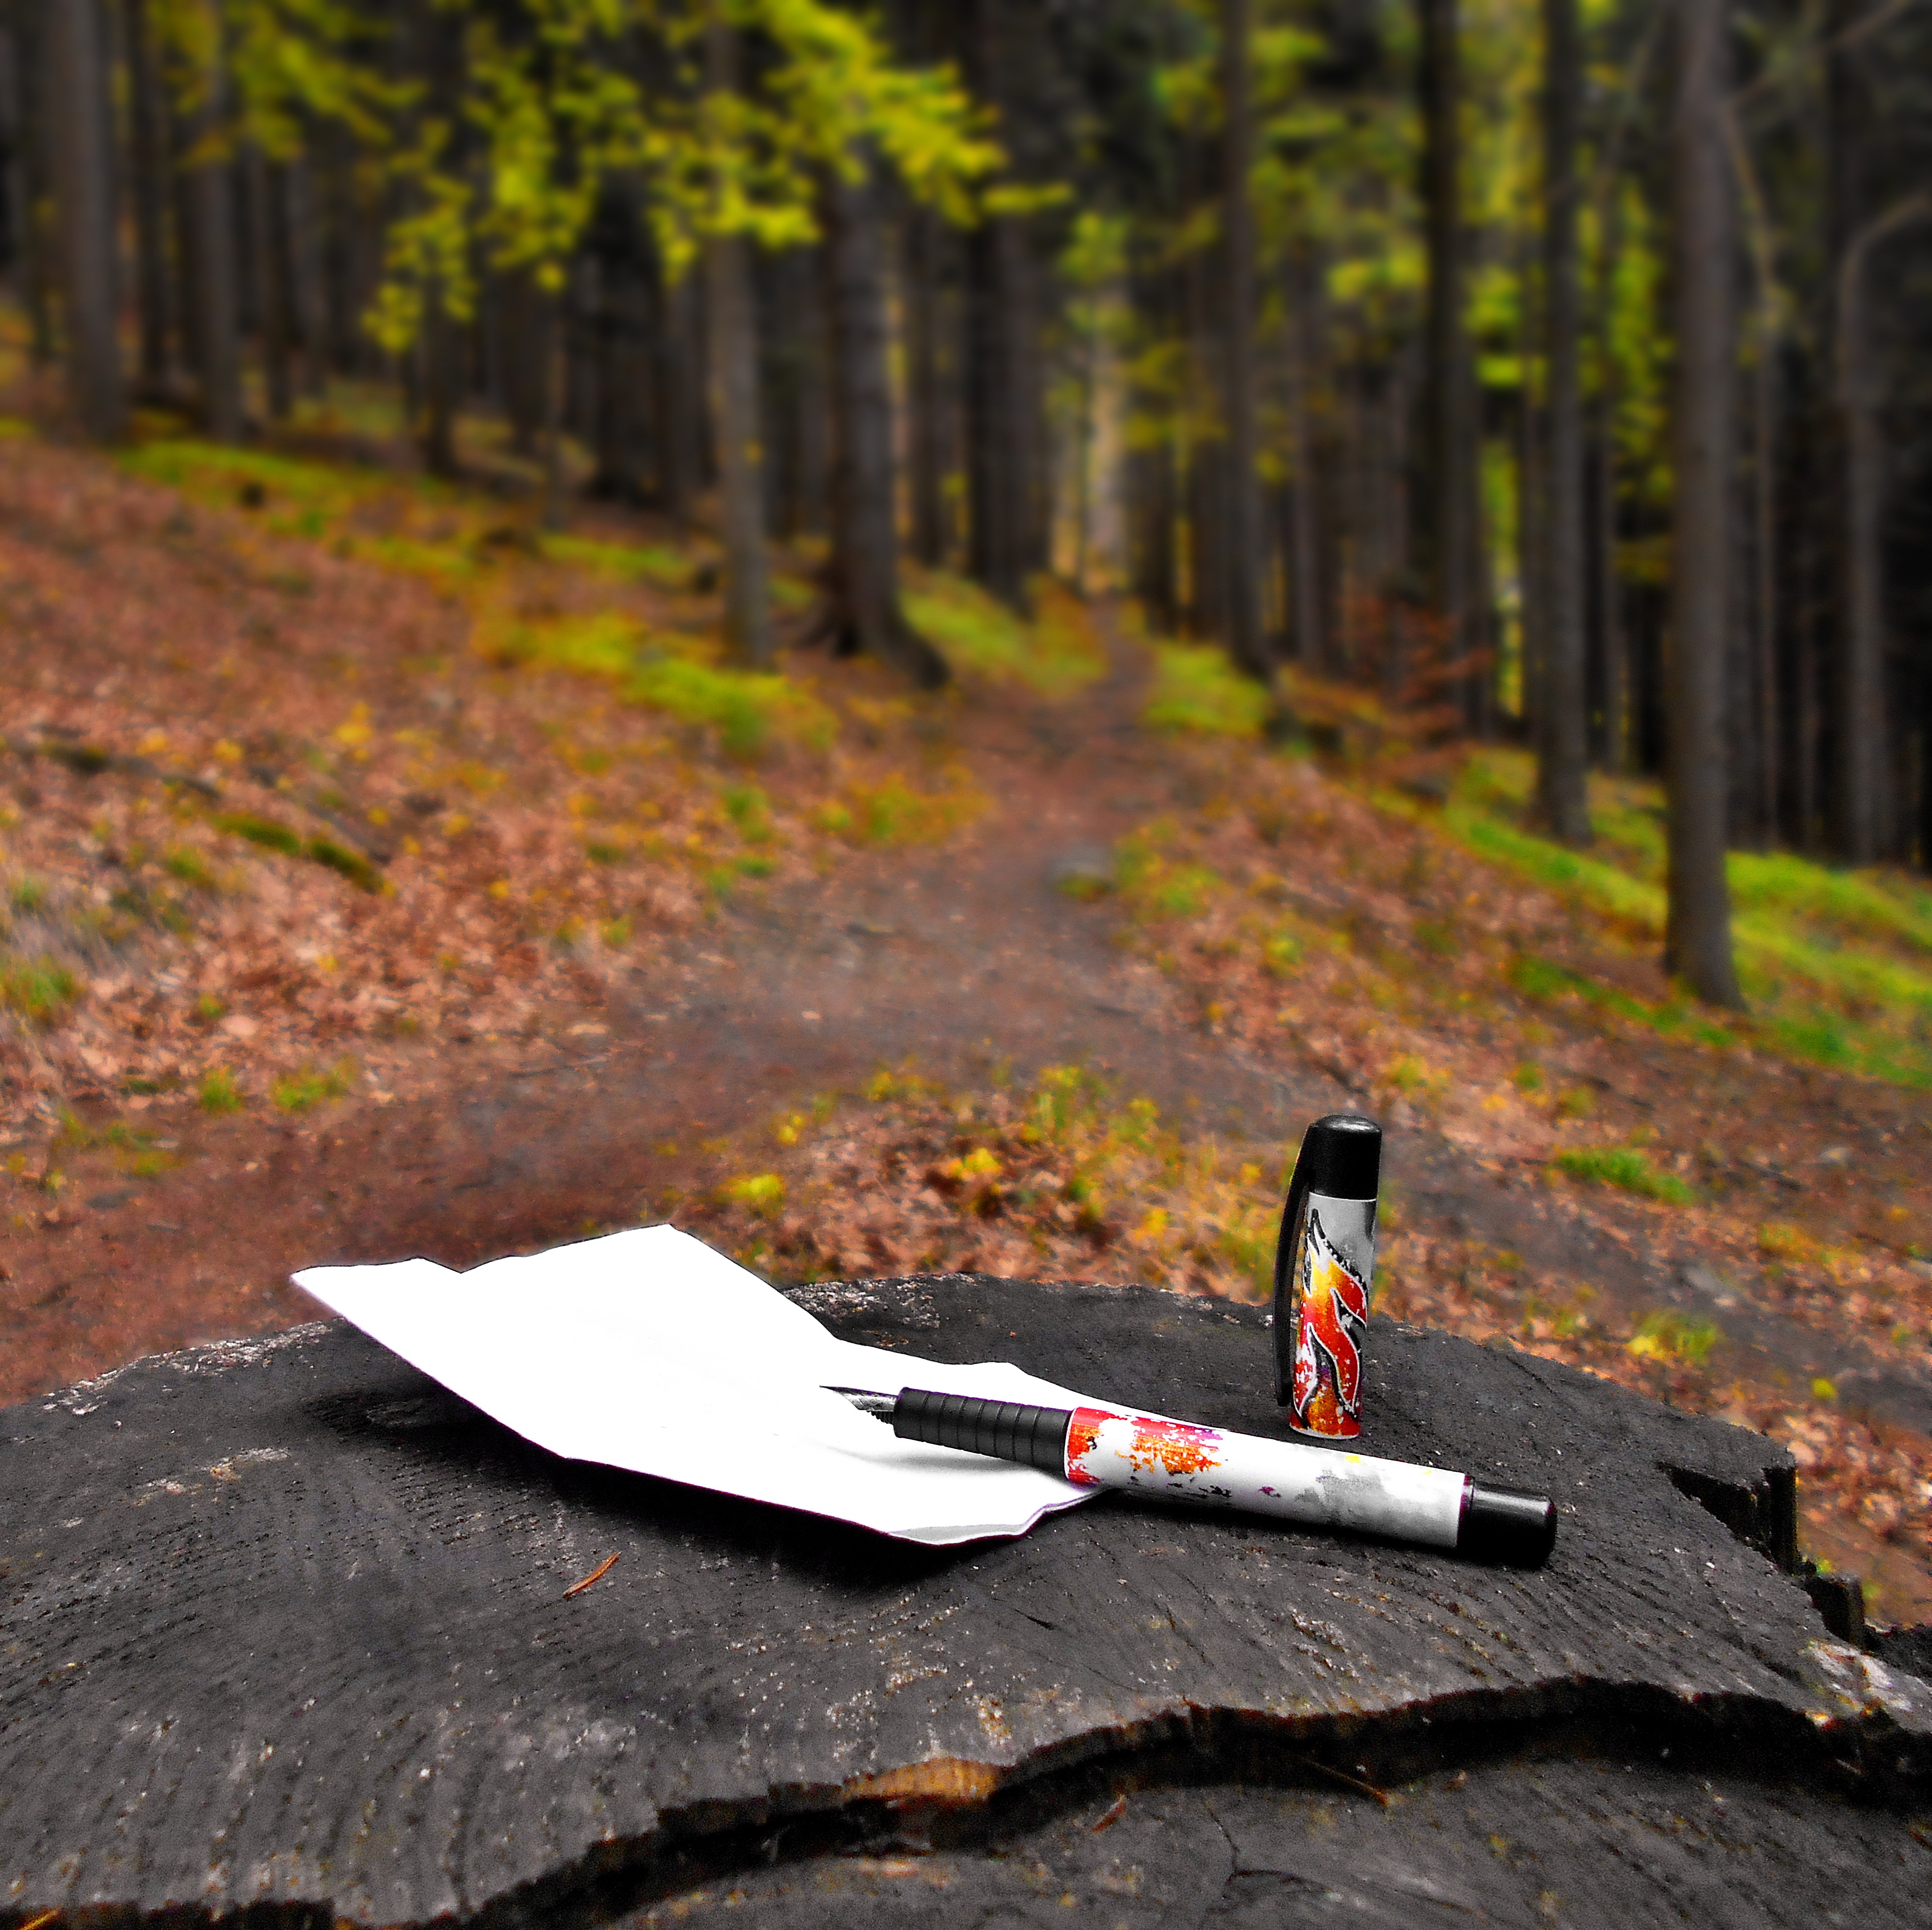
writing, landscape, tree, water, nature, forest, path, grass, novel, plant, wood, trail, morning, leaf, pen, asphalt, foliage, spring, autumn, soil, tourism, card, cool image, text, mountains, memories, way, story, cool photo, mood, blog, peace of mind, the path, beskids